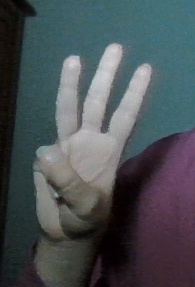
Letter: thaa